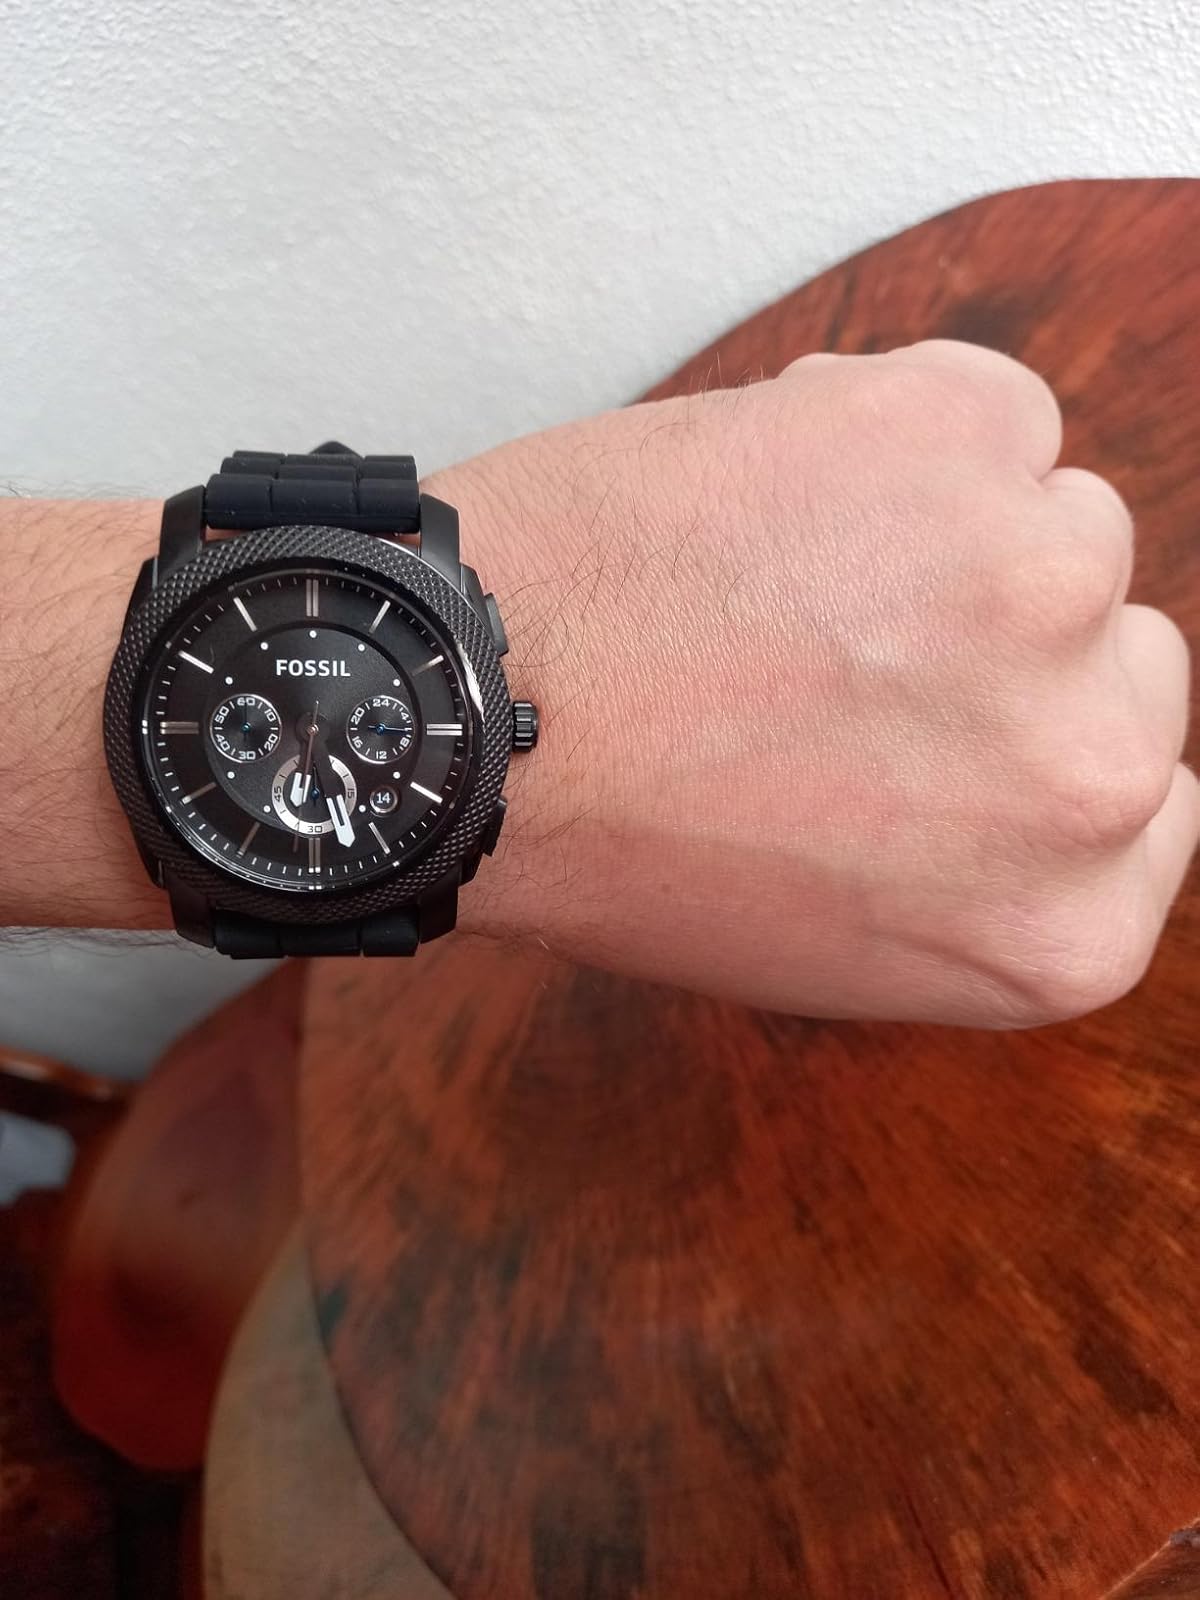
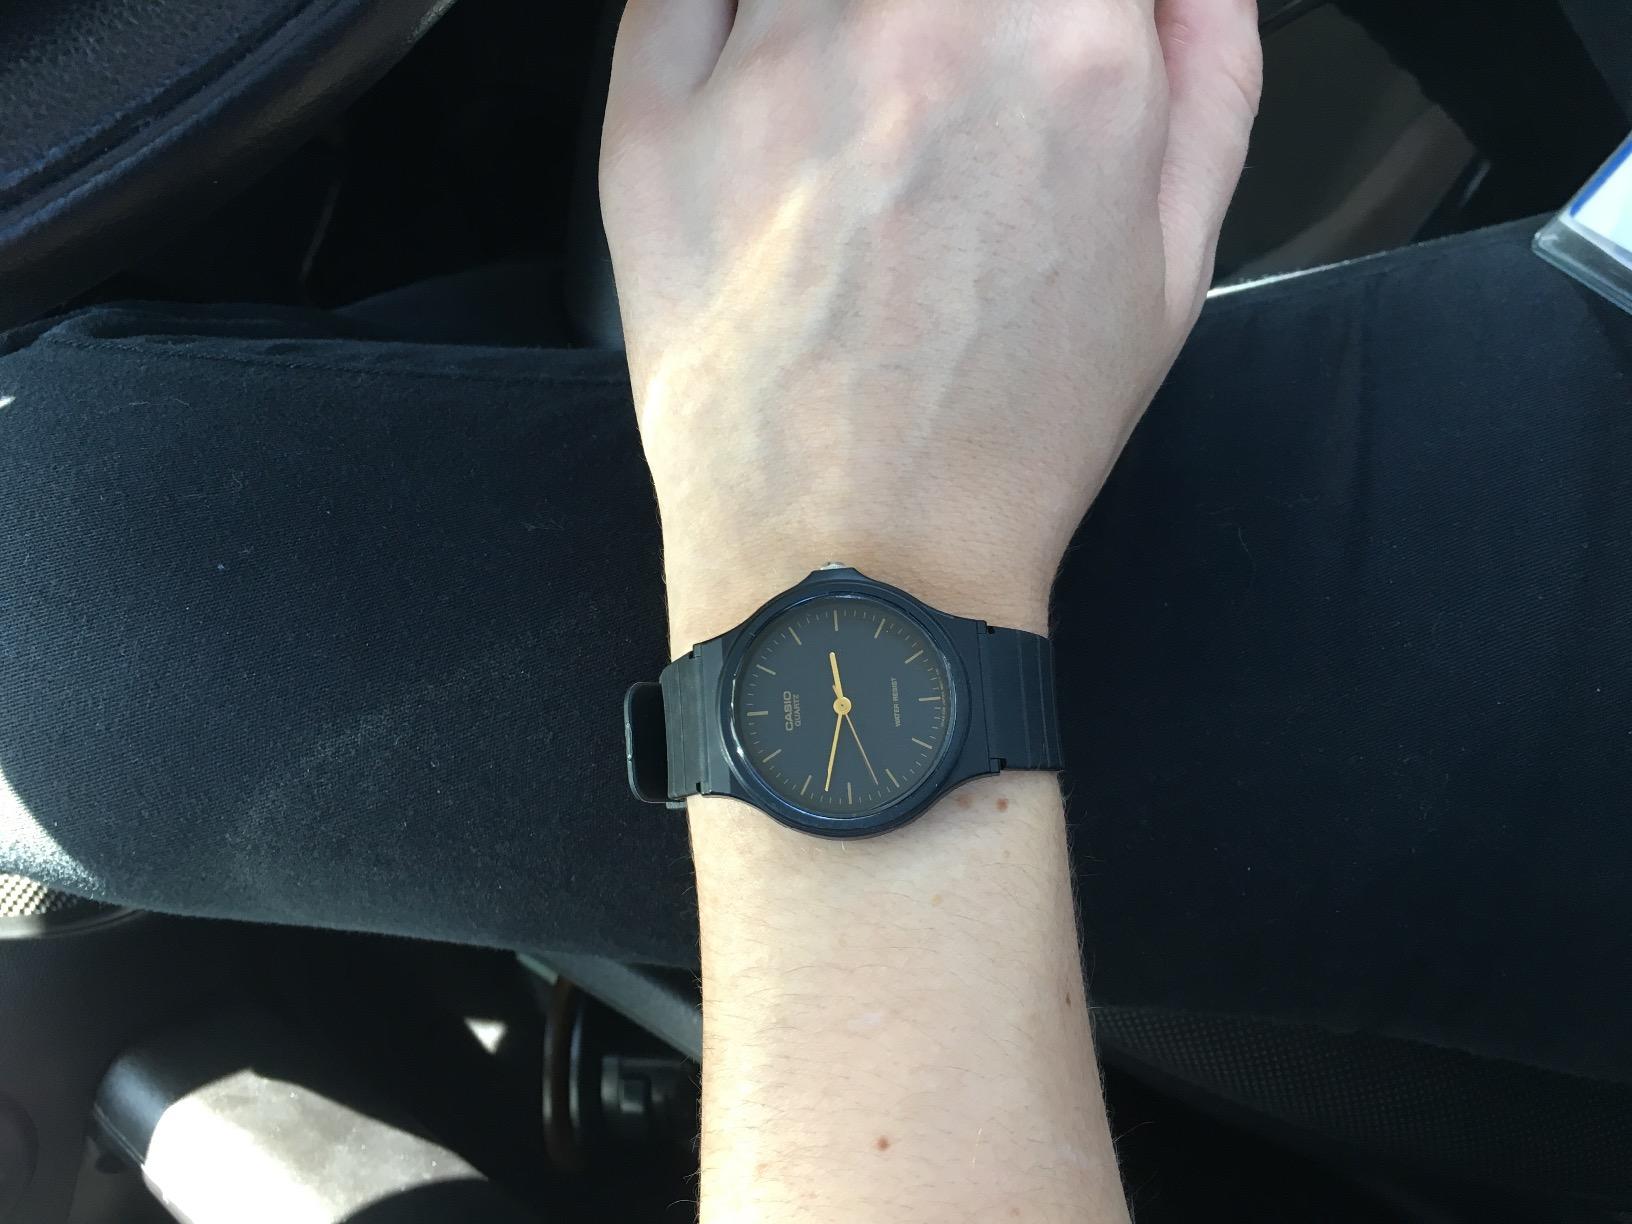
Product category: accessories_watch
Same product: no